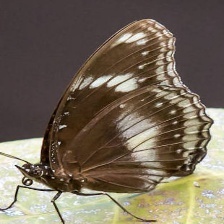
Species: GREAT EGGFLY